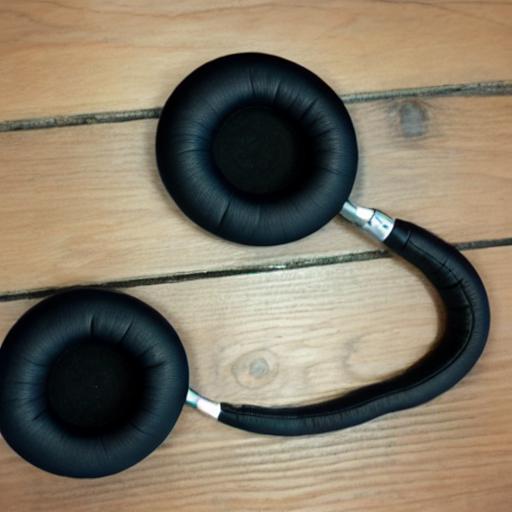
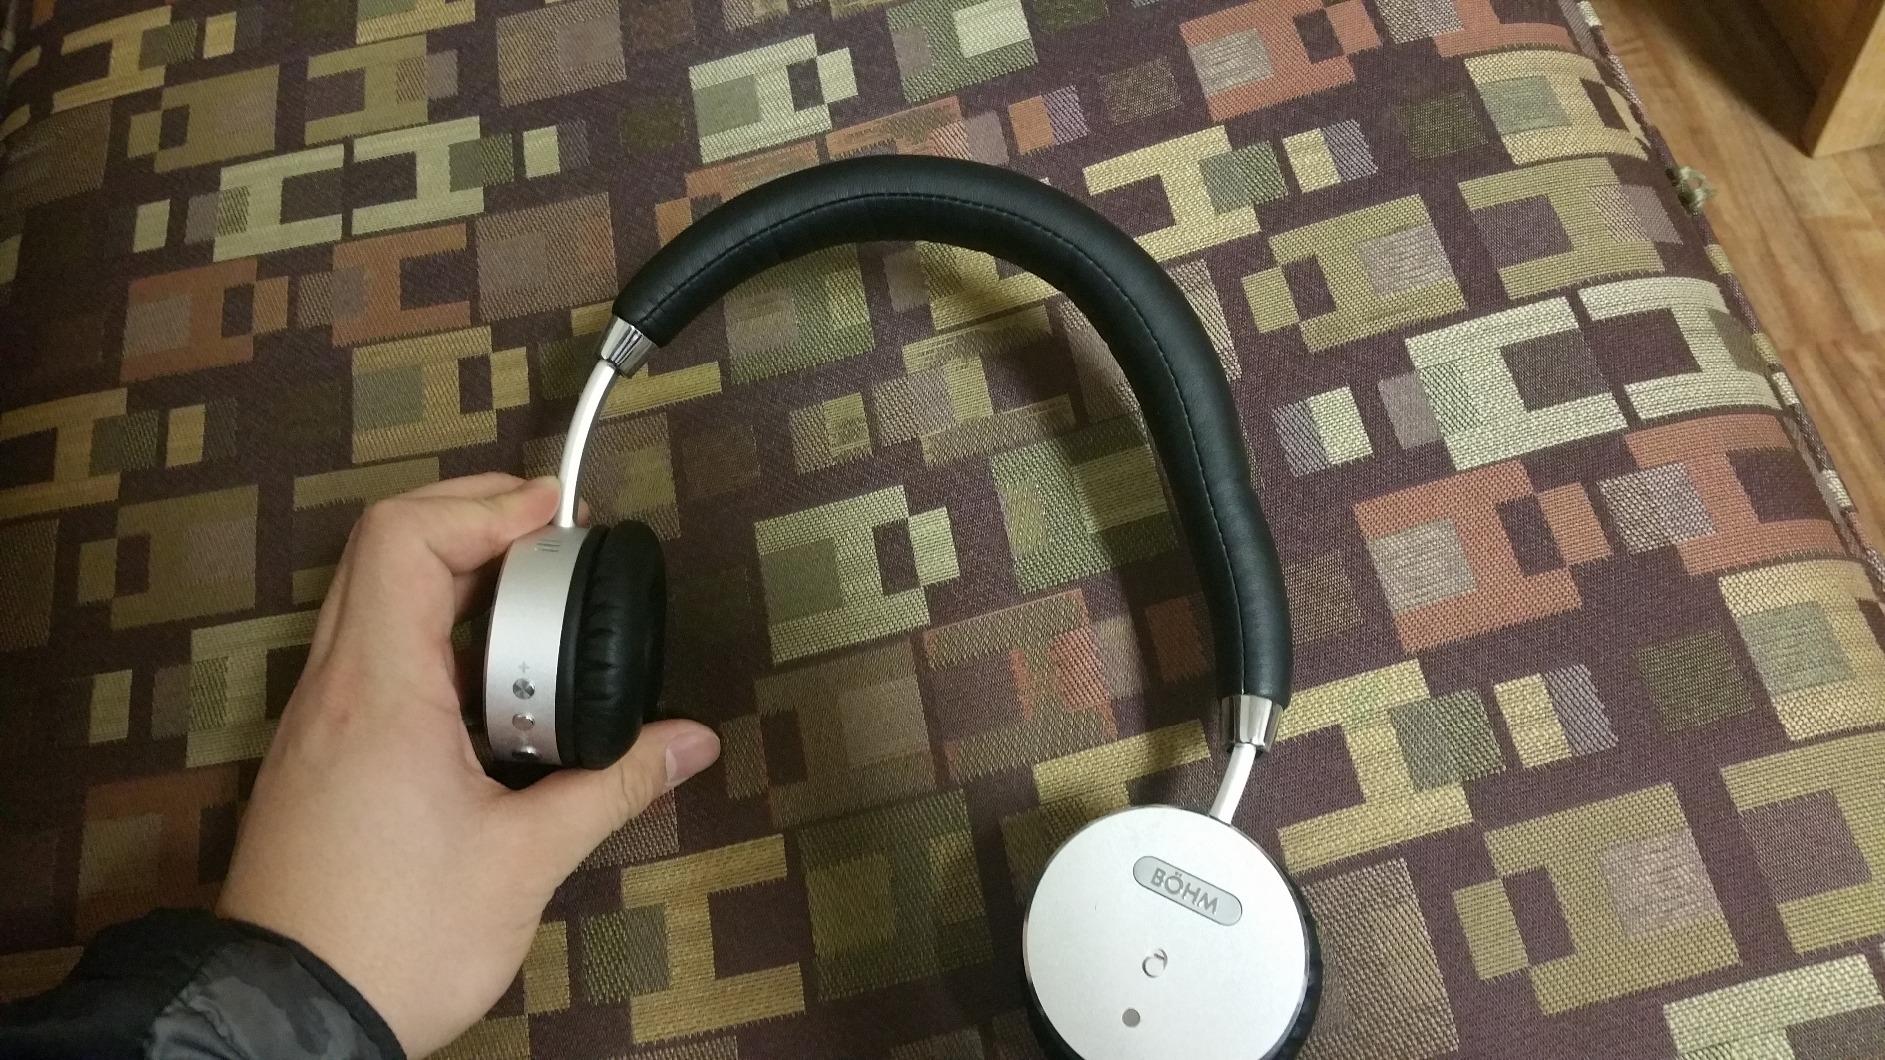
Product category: headphones
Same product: no